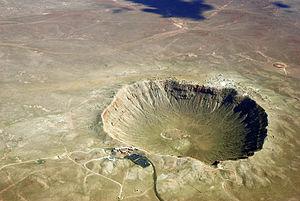
Daniel Moreau Barringer est un homme d'affaires et géologue américain. Il est le premier homme à fournir la preuve de l'existence sur Terre d'un cratère d'impact en 1902 : le Meteor Crater, aussi nommé cratère Barringer.